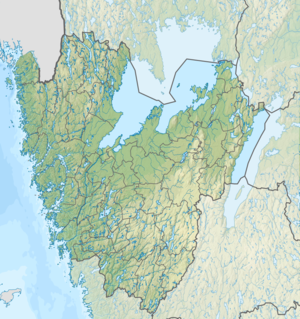
Billingen
Billingen ligger i Västra Götaland
Billingen er et bjerg i Västergötland, Sverige, og det største af de vestsvenske taffelbjerge. Limsten brugt til cementfremstilling, bliver brudt her. Bjerget, som befinder sig mellem de to store søer Vänern og Vättern, strækker sig i retningen fra nord til syd og har en længde på 23 km, en bredde på 11 km og en højde på 304 m over havet.